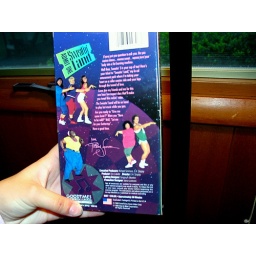
check out the lady in the yellow shirt . we laughed for HOURS .